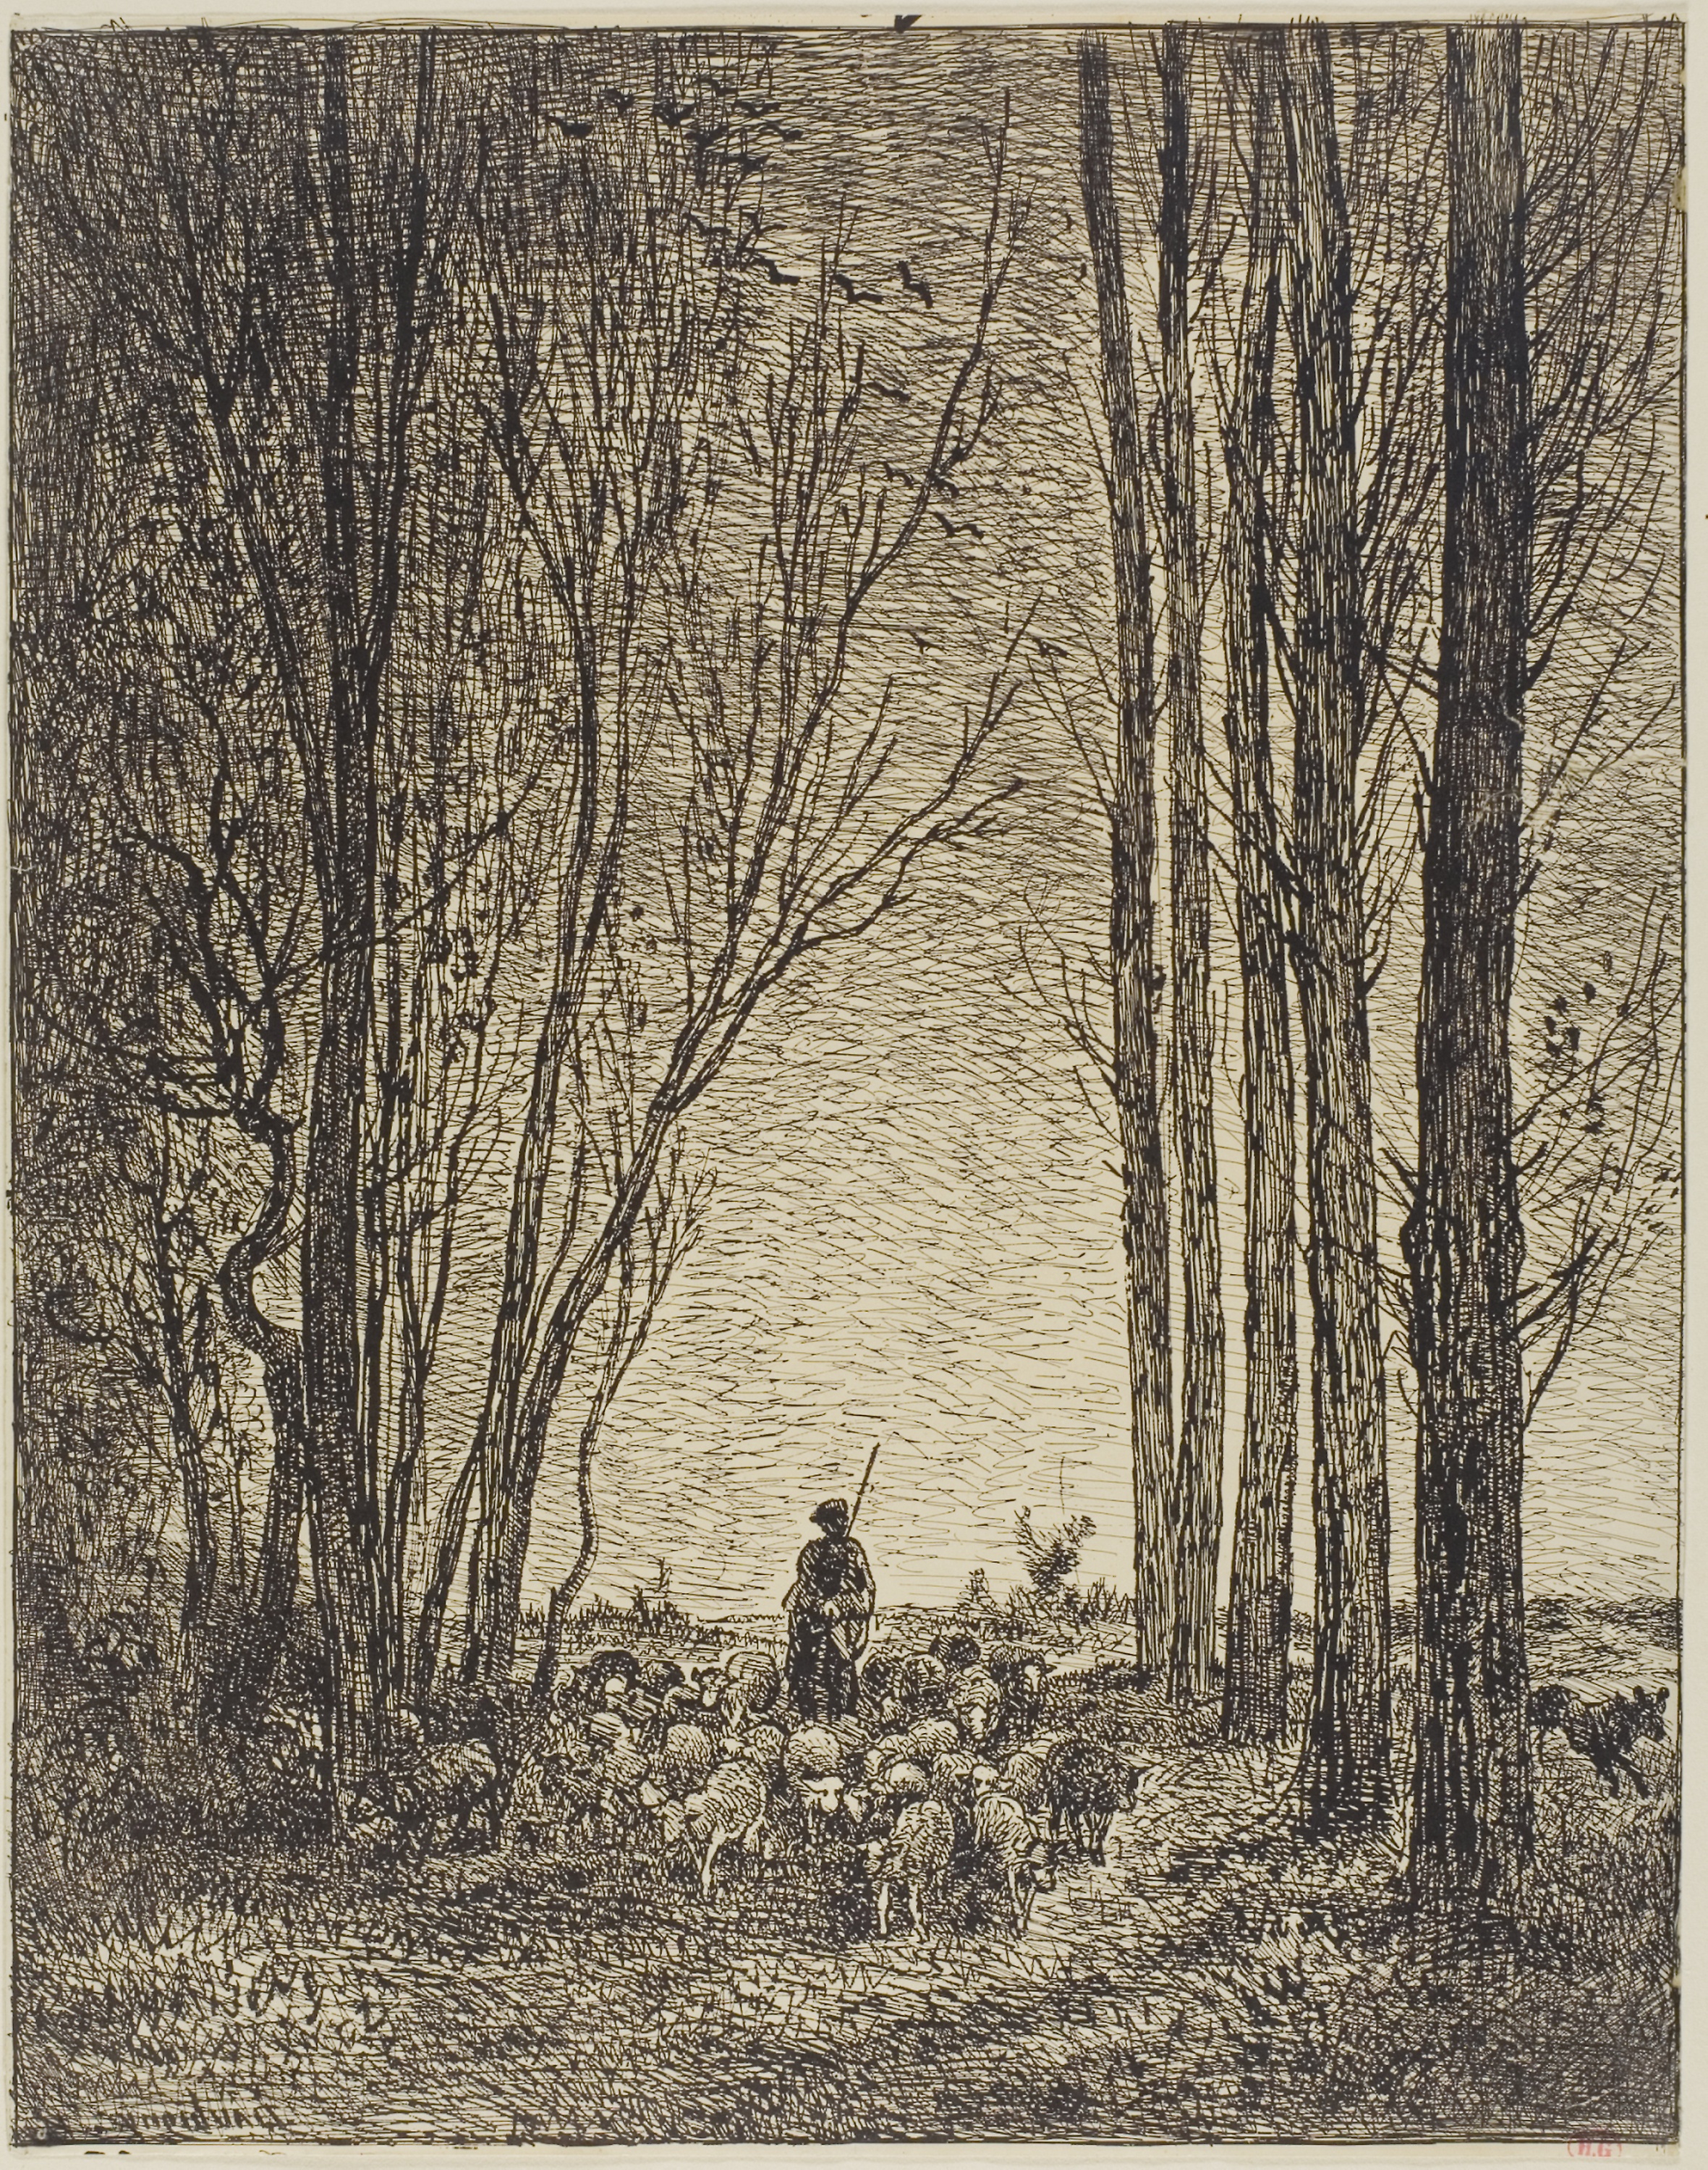
tree, black and white, fauna, woodland, branch, visual arts, monochrome, monochrome photography, history, stock photography, landscape, painting, grove